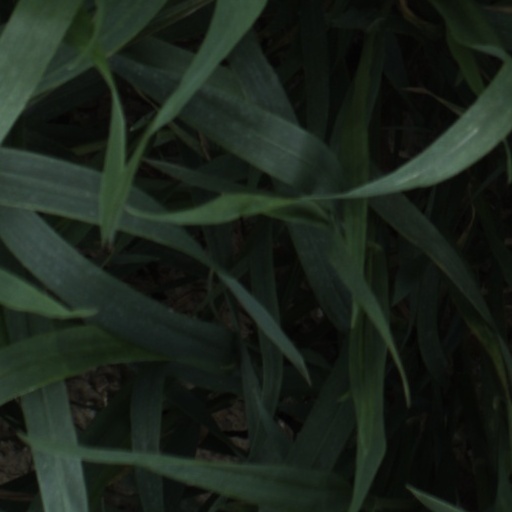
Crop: wheat